The Amazing Race Philippines 1

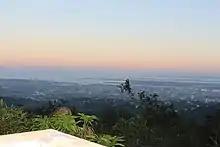
Tops Lookout in Cebu City hosted the ninth Pit Stop.

This leg's Detour was a choice between "Saang" (Shellfish) or "Uling" (Charcoal). In "Saang", teams had to crack open and skewer 35 conch and sell them, for no less than 15 pesos per stick, until they earned 525 pesos to receive their next clue. In "Uling", teams had to find a marked stall and pack charcoal into 50 plastic bags to the satisfaction of the vendor to receive their next clue.